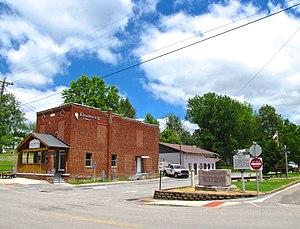
Friendsville est une municipalité américaine située dans le comté de Blount au Tennessee.